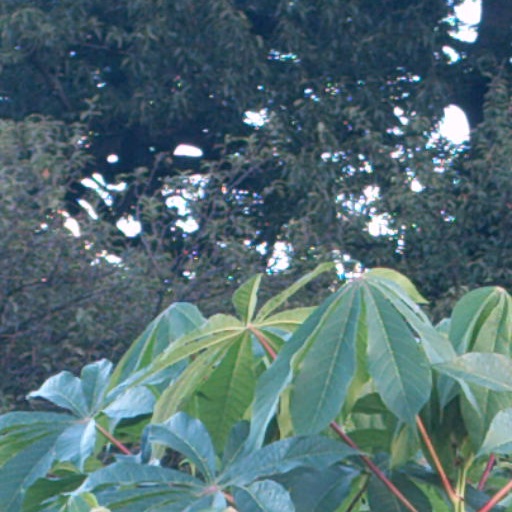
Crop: cassava